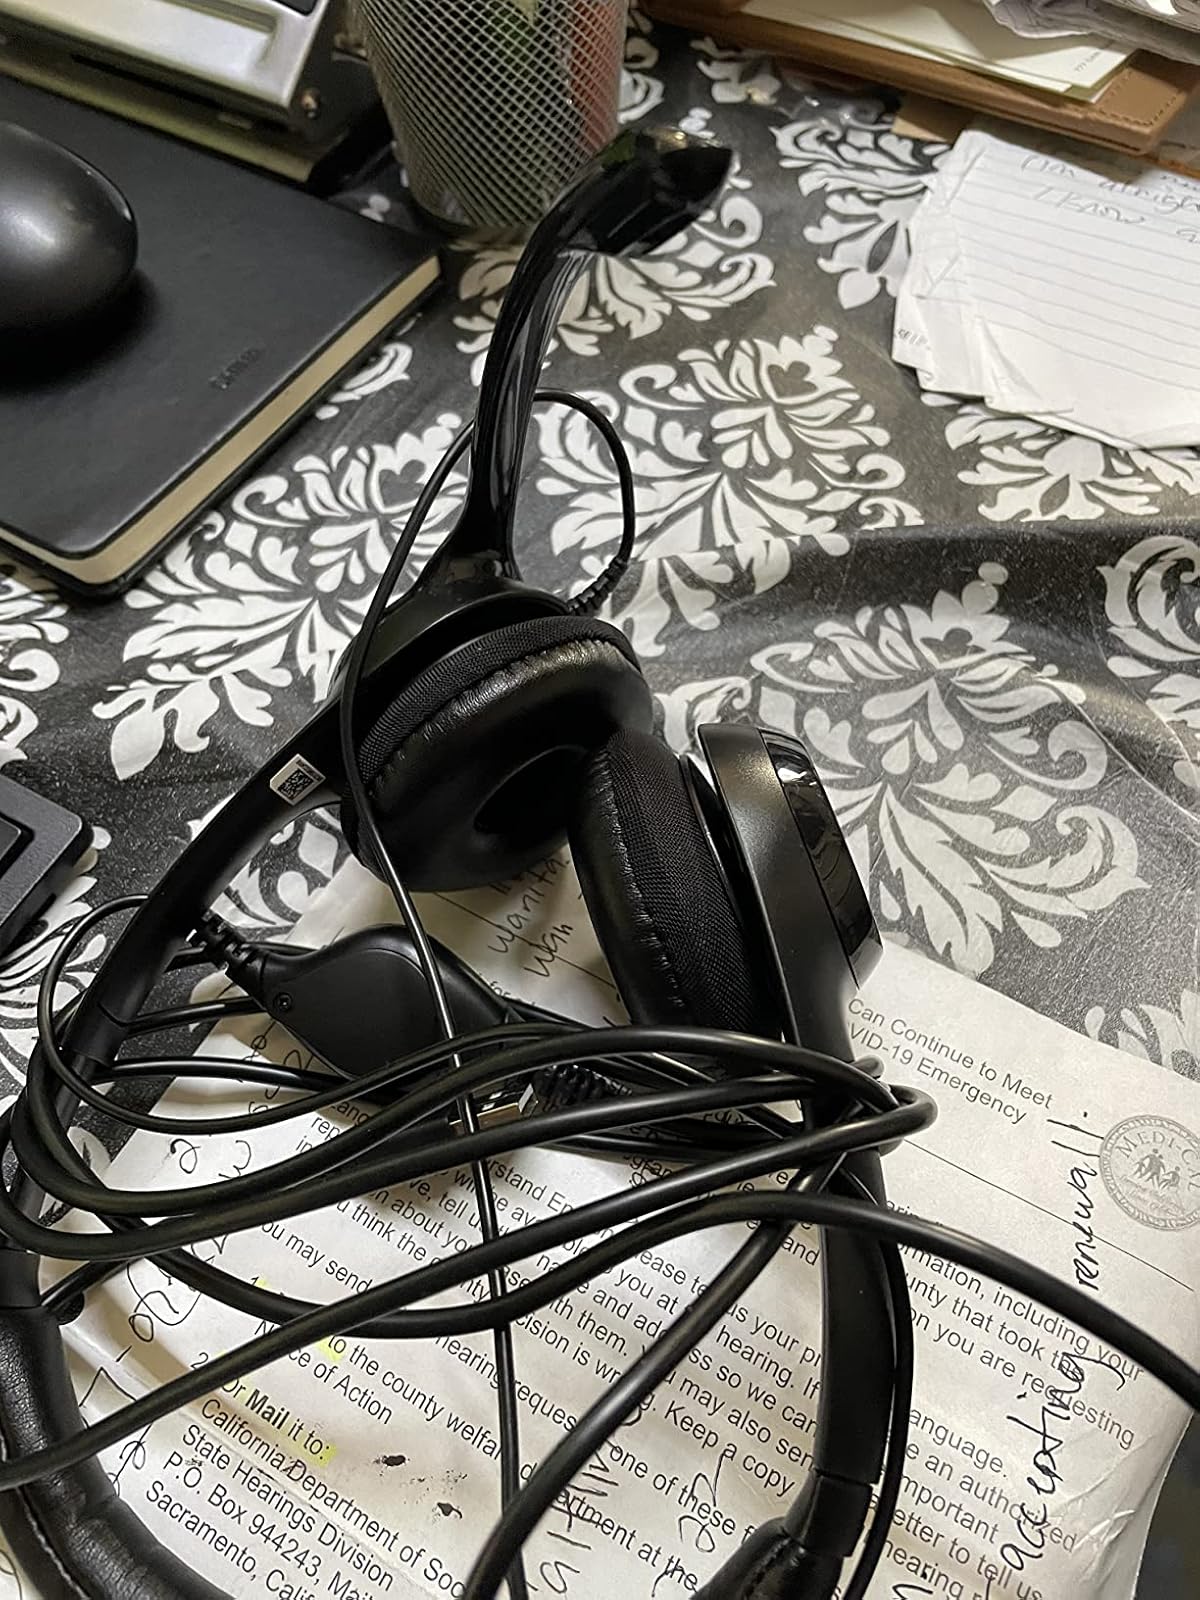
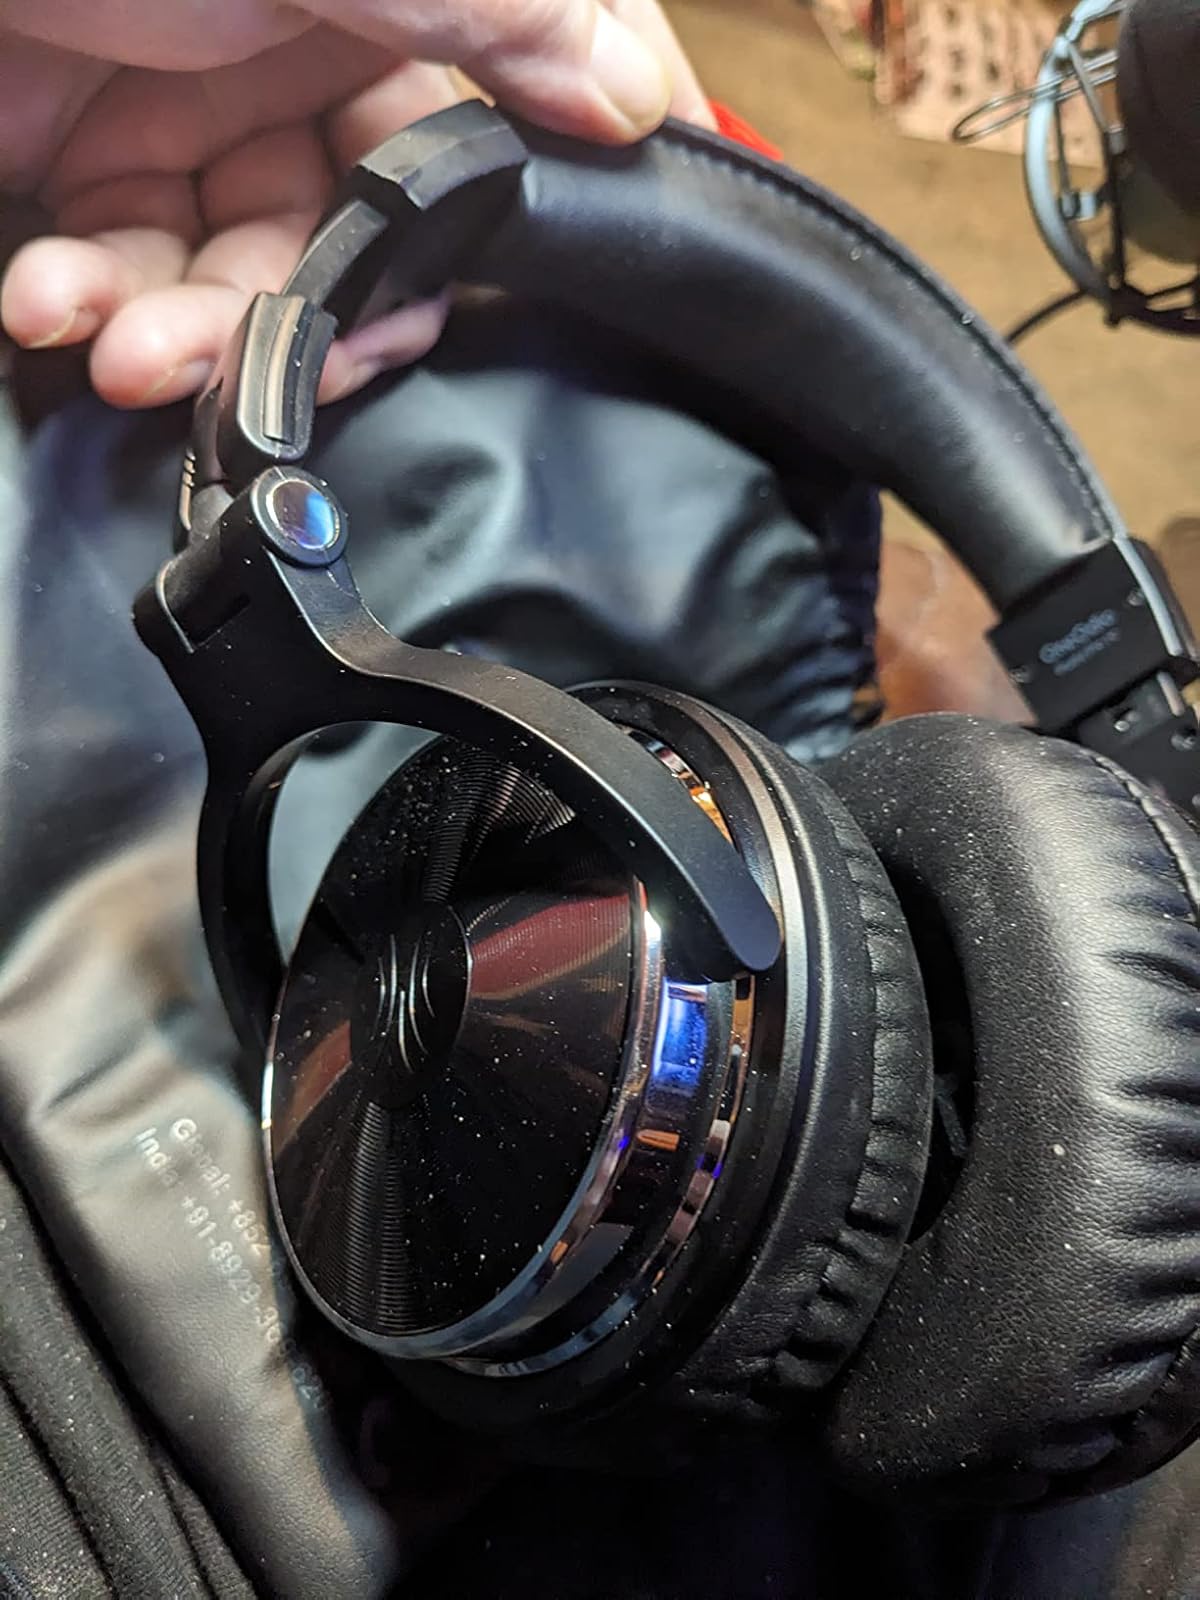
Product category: headphones
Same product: no